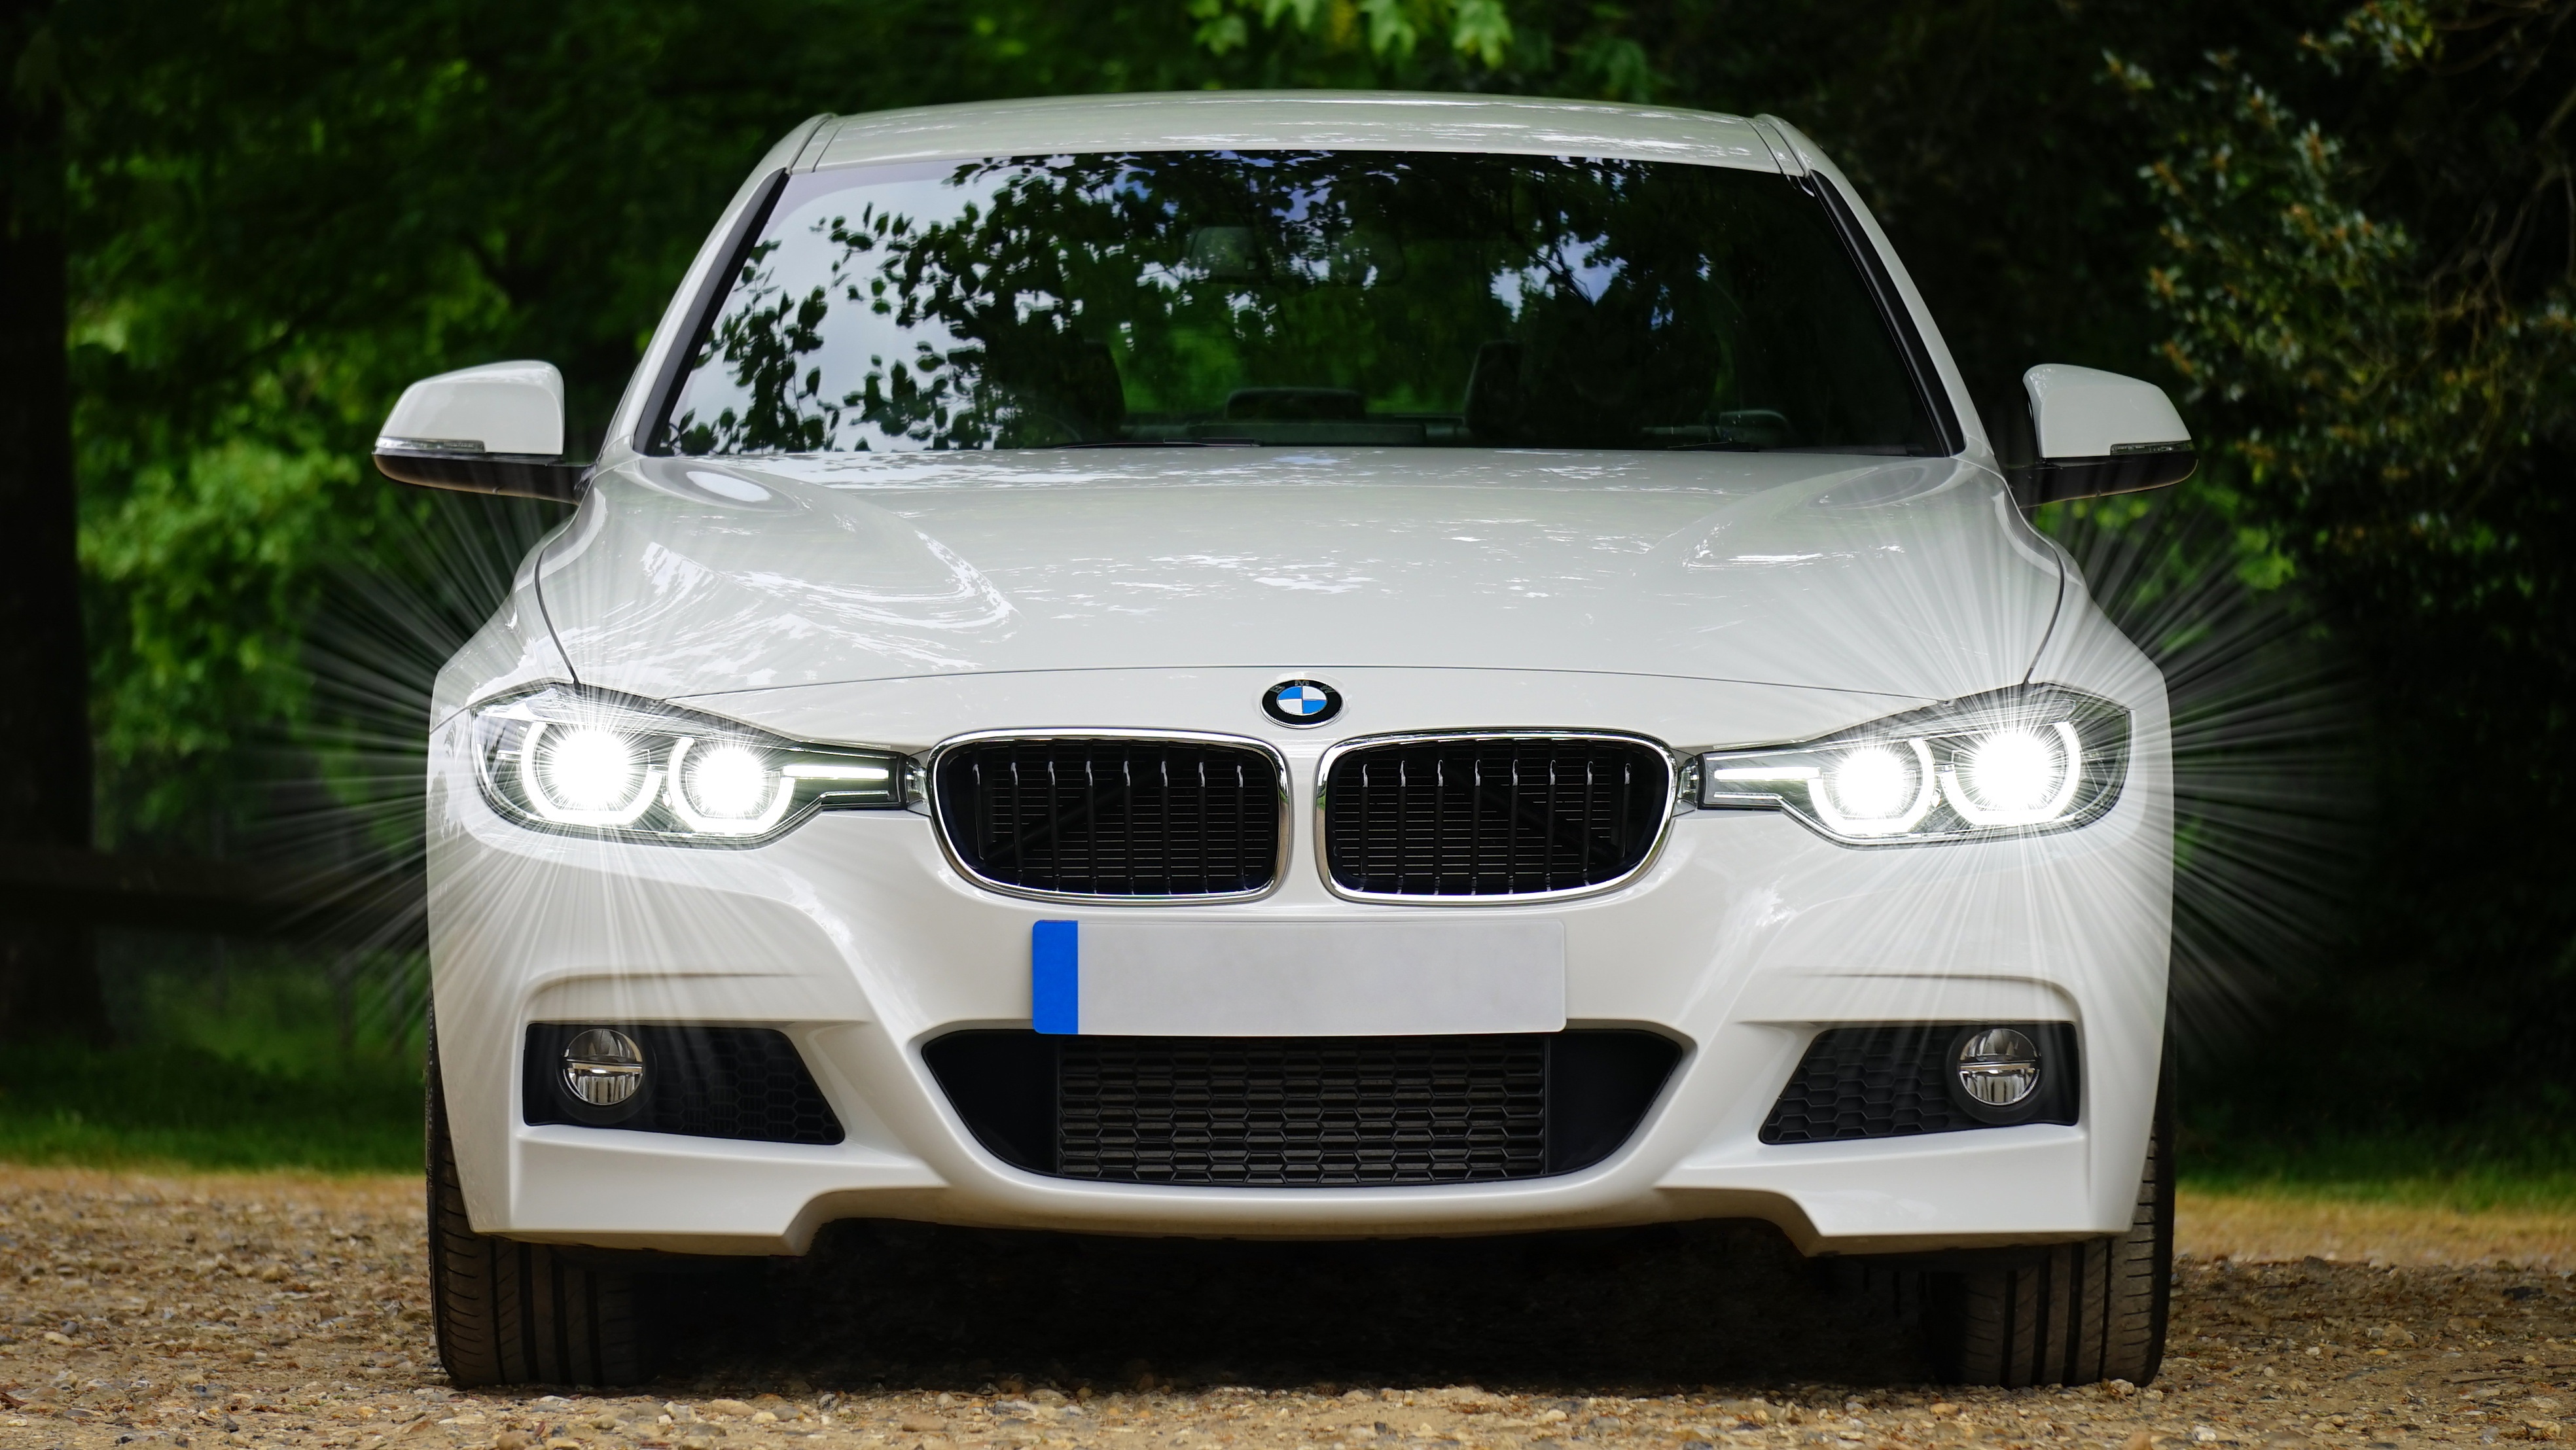
technology, car, wheel, automobile, transportation, transport, model, vehicle, drive, auto, speed, modern, grille, automotive, sports car, bumper, power, luxury, design, performance, motor, sedan, style, bmw, coupe, land vehicle, automobile make, automotive exterior, automotive design, luxury vehicle, vehicle registration plate, family car, executive car, bmw 3 series e90, bmw 3 series f30, bmw 3 series gran turismo